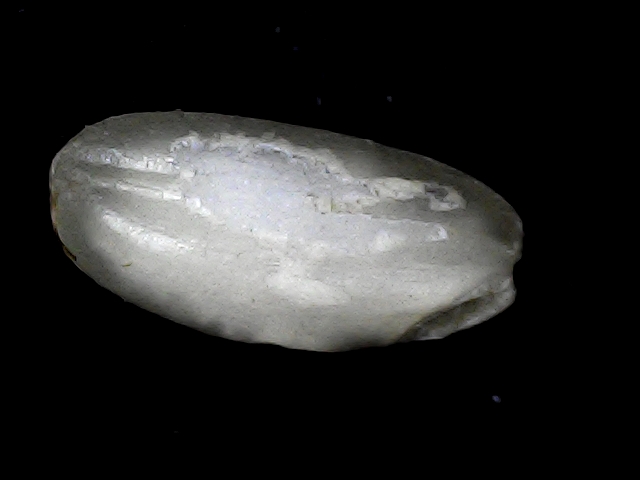
Rice variety: BD52